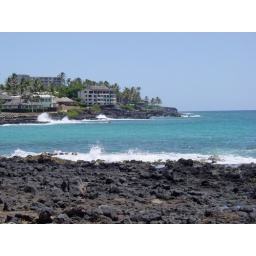
Western coast of Kauai. The black lava rock makes a beautiful contrast with the wonderful water around the Hawaiian Islands.